Silva-Bet

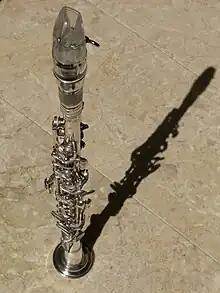
Silva-Bet no. S5047, one-piece body

The Silva-Bet, which debuted in 1925, is generally acknowledged to have been the first successful metal clarinet. Shortly after the appearance of the Silva-Bet, other woodwind makers entered the metal clarinet market, including Selmer Paris in 1927 with their Master Model as well as American companies Buescher with their True Tone model and H. N. White with the Silver King. Penzel-Mueller and C.G. Conn, which had each tried the metal clarinet earlier with commercially unsuccessful double-walled models, returned with single-walled models—P-M with the Artist and Conn with the 514 and later the 624. Metal soprano clarinets were common during the 1930s and 1940s, but never gained enough acceptance among professionals for top-of-the-line models like the Silva-Bet to remain viable.